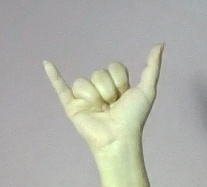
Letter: ya